Zbigniew Pakleza

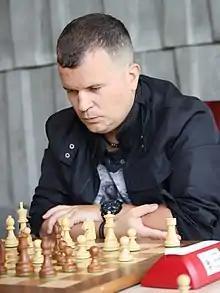
Pakleza in 2021

Zbigniew Pakleza (born 5 December 1986) is a Polish chess Grandmaster and a streamer.